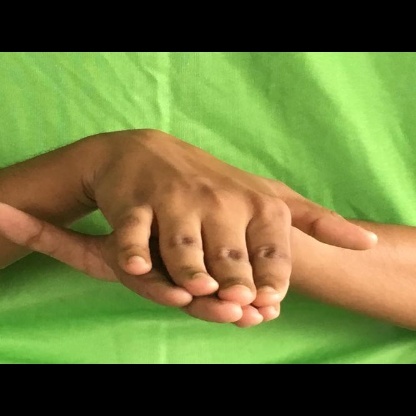
Mudra: Matsya